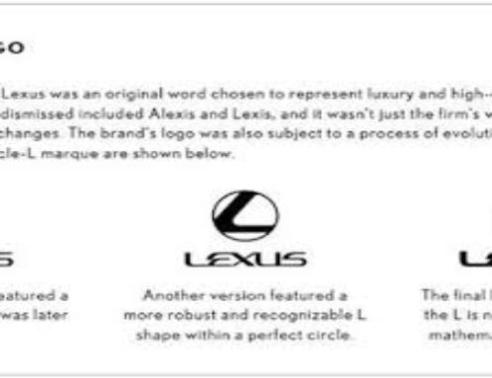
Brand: lexus-1
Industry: Transportation